Holy Cross Convent High School, Thane

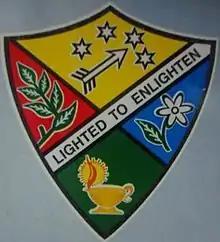
Holy Cross Convent High School Emblem

In 1839, Mother Claudine Echernier founded the Congregation of the Sisters of the Cross of Chavanod in France with the help of Friar Peter Marie Mermier (who founded the Congregation of the Missionaries of St. Francis de Sales, known worldwide for its Salesian Convent Schools). The Sisters of the Cross spread to India in 1886 propagating their charitable educational goals for women in Amravati.